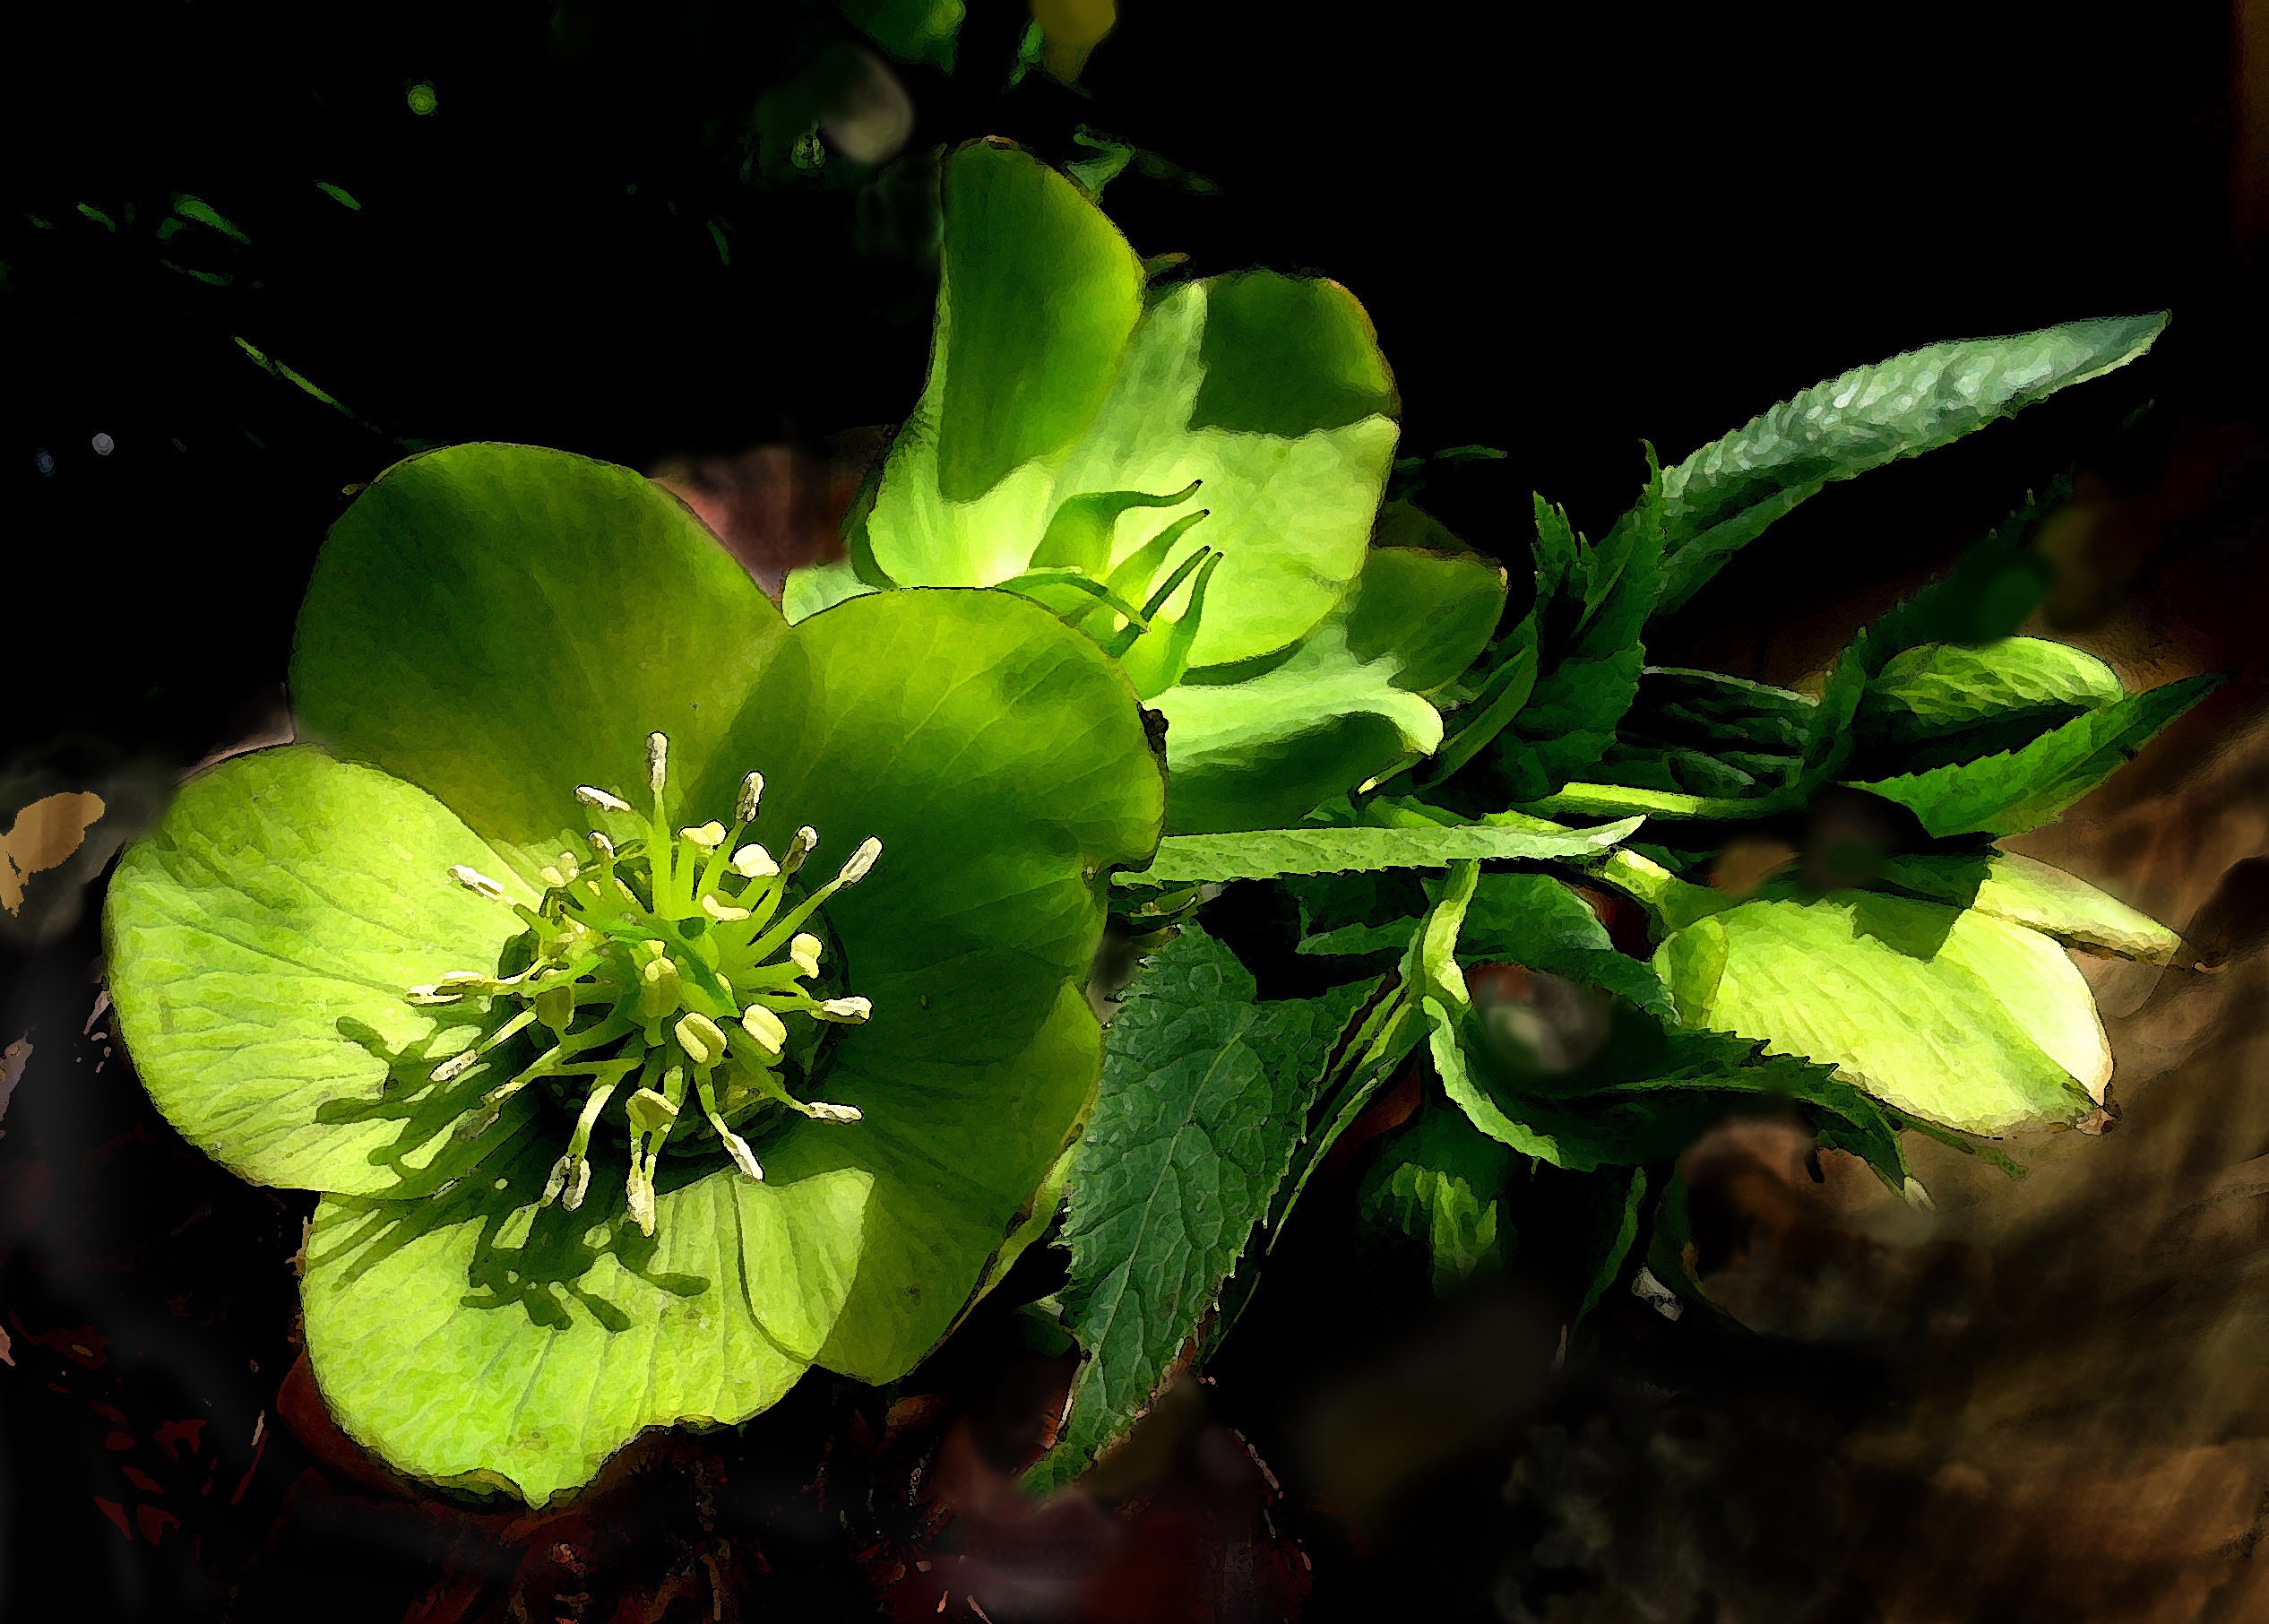
nature, plant, leaf, flower, spring, green, produce, botany, flora, wildflower, close up, helleborus, macro photography, green leaves, flowering plant, hellebore, plant stem, land plant